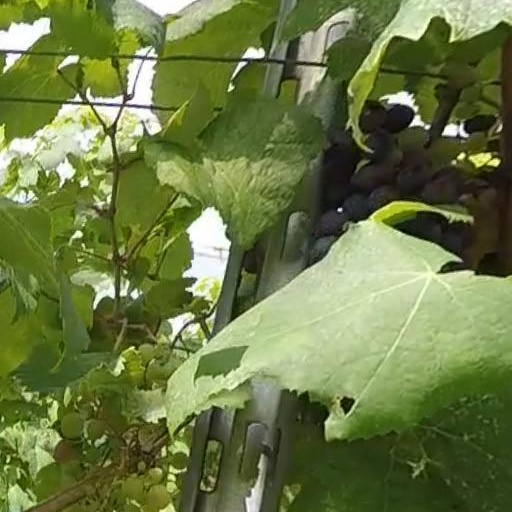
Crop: grape